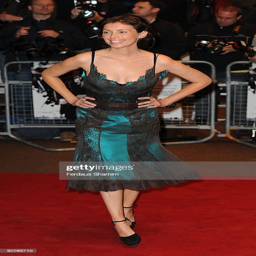
actor attends the uk premiere .